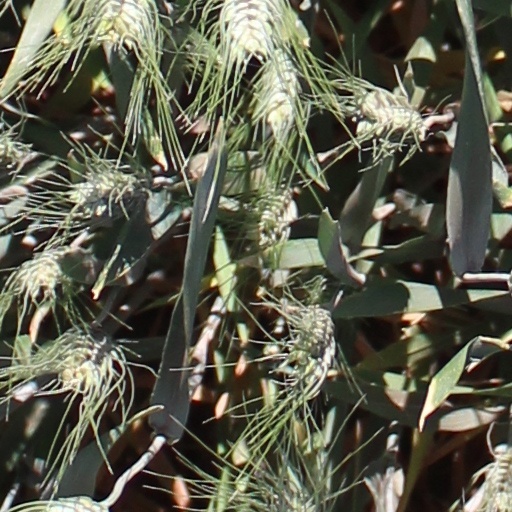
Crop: wheat